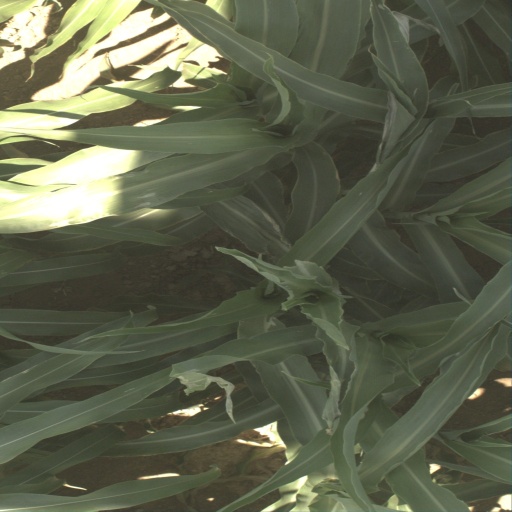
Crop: sorghum